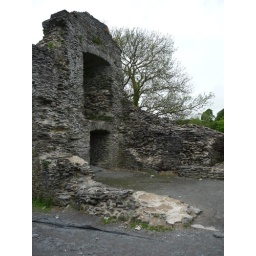
A stone castle in wales 062